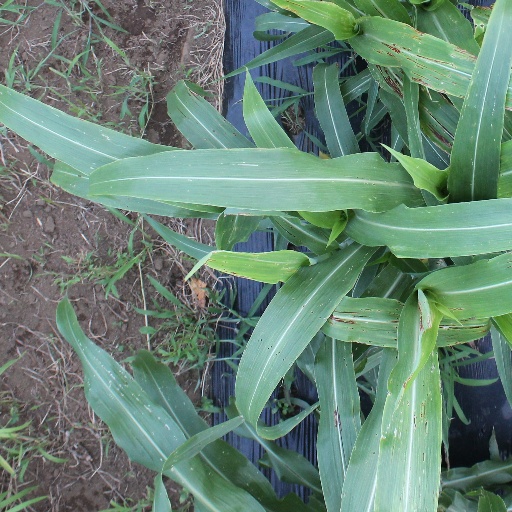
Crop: sorghum